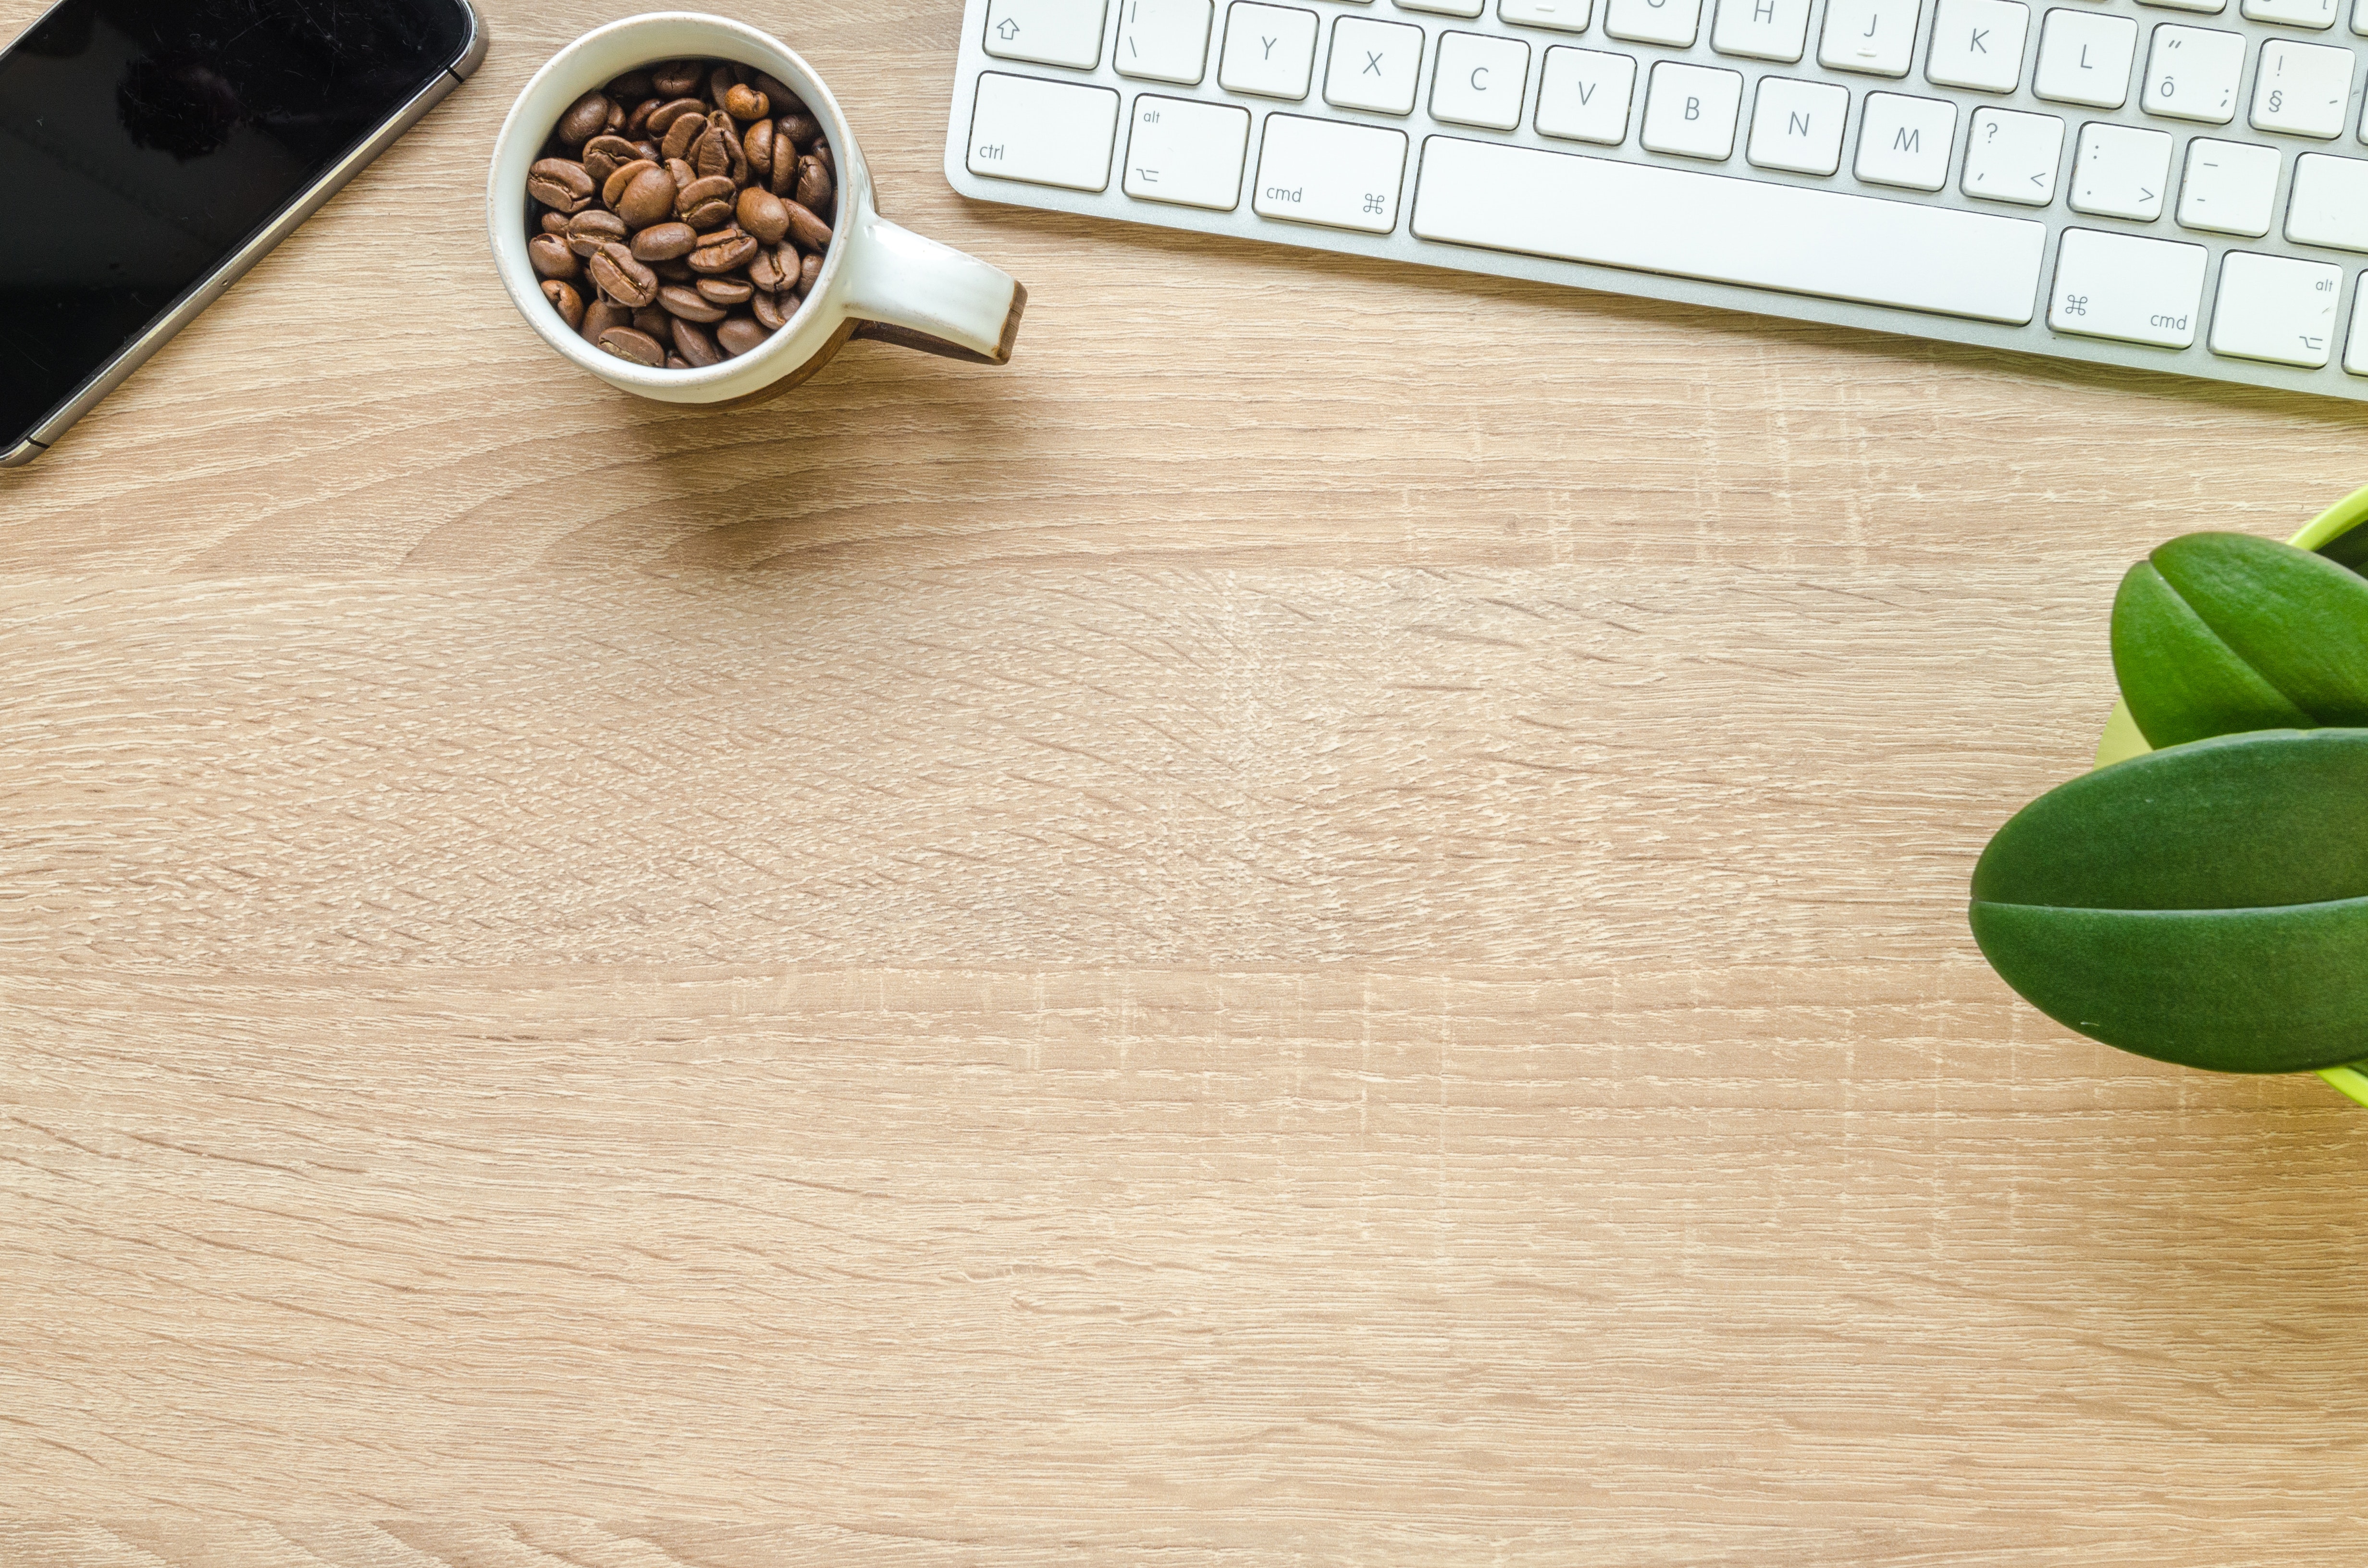
laminate flooring, floor, green, wood flooring, flooring, hardwood, wood, tile, brown, table, room, beige, Material property, ceramic, plant, countertop, plywood, interior design